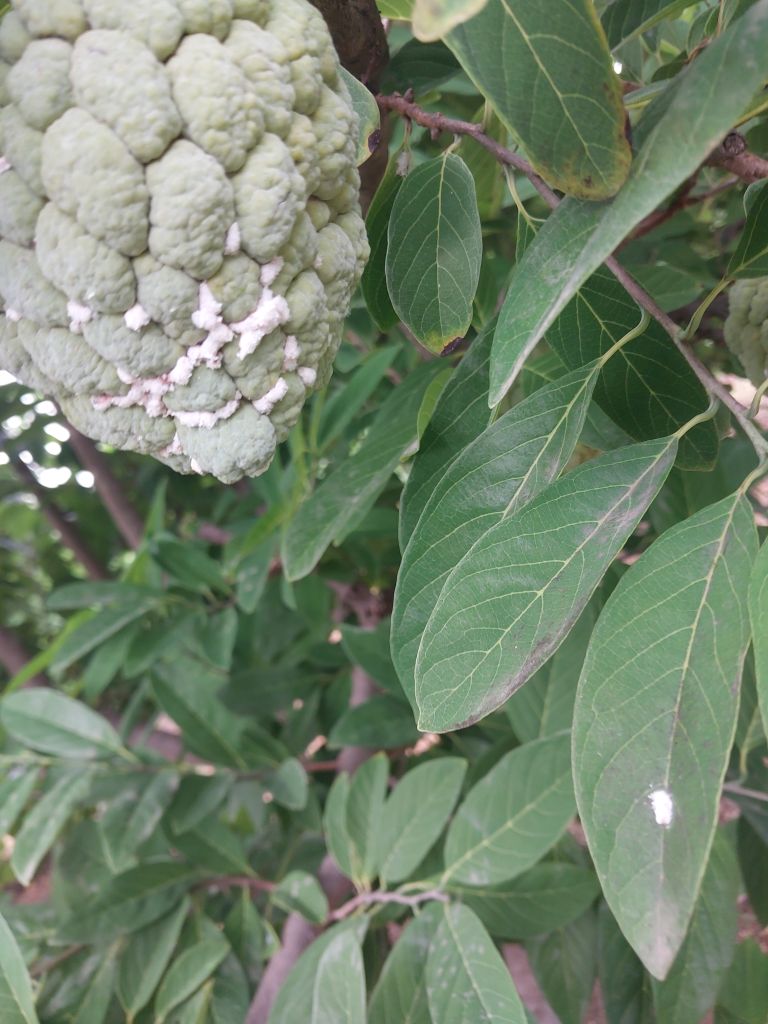
Disease label: Mealy Bug